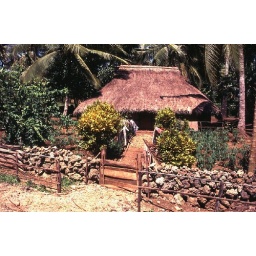
A house surrounded by a stone wall. Not to keep the enemy out but to keep the animals in.